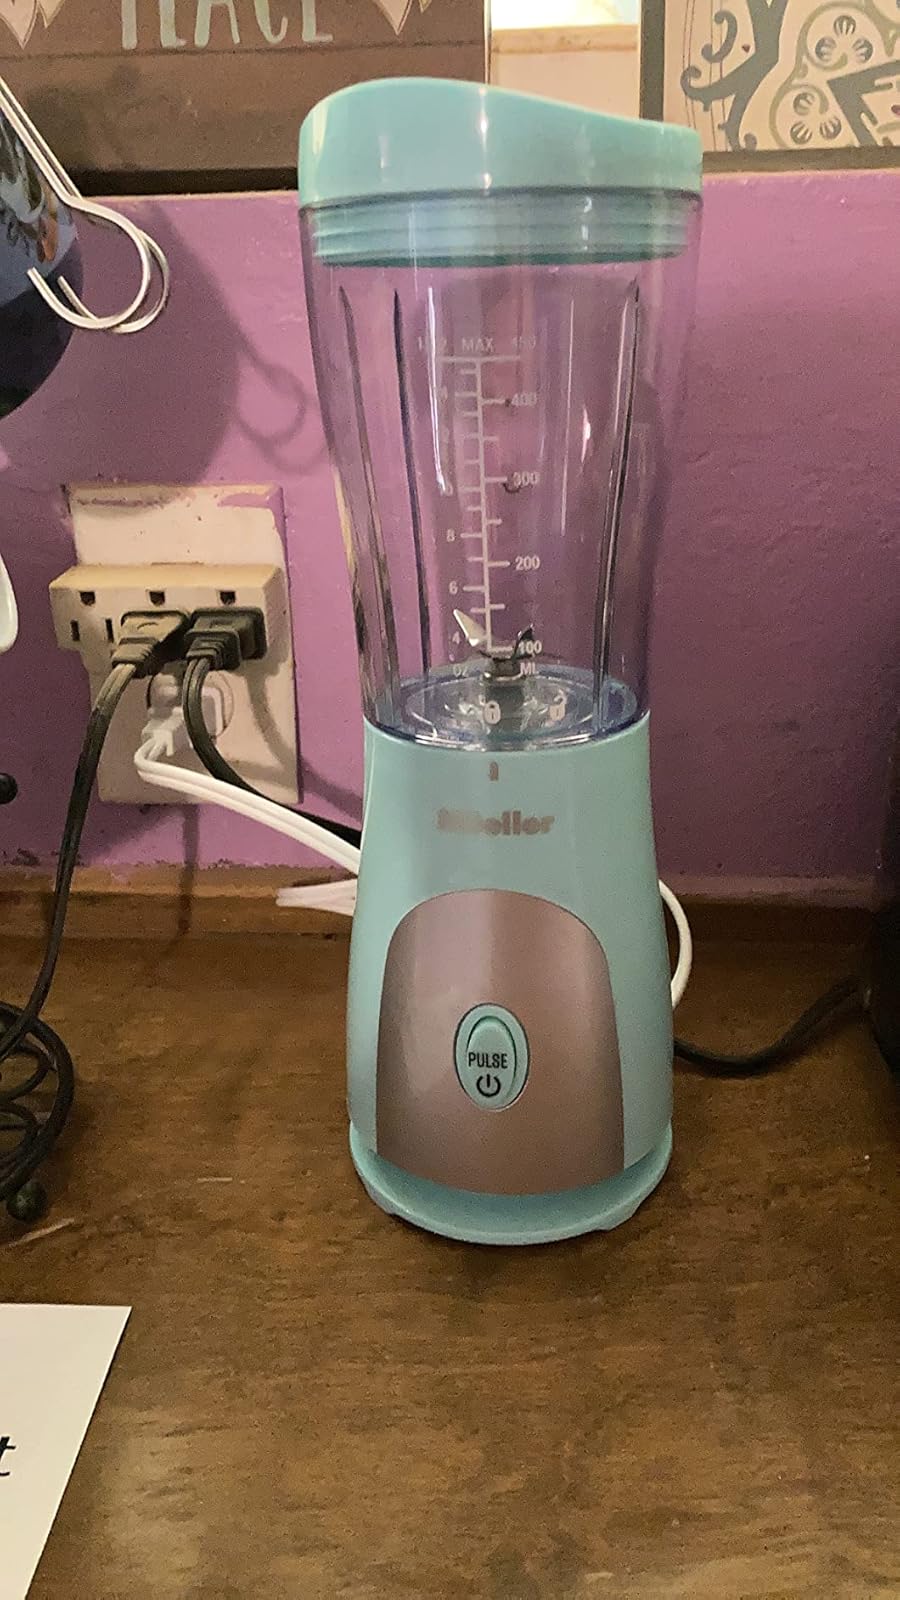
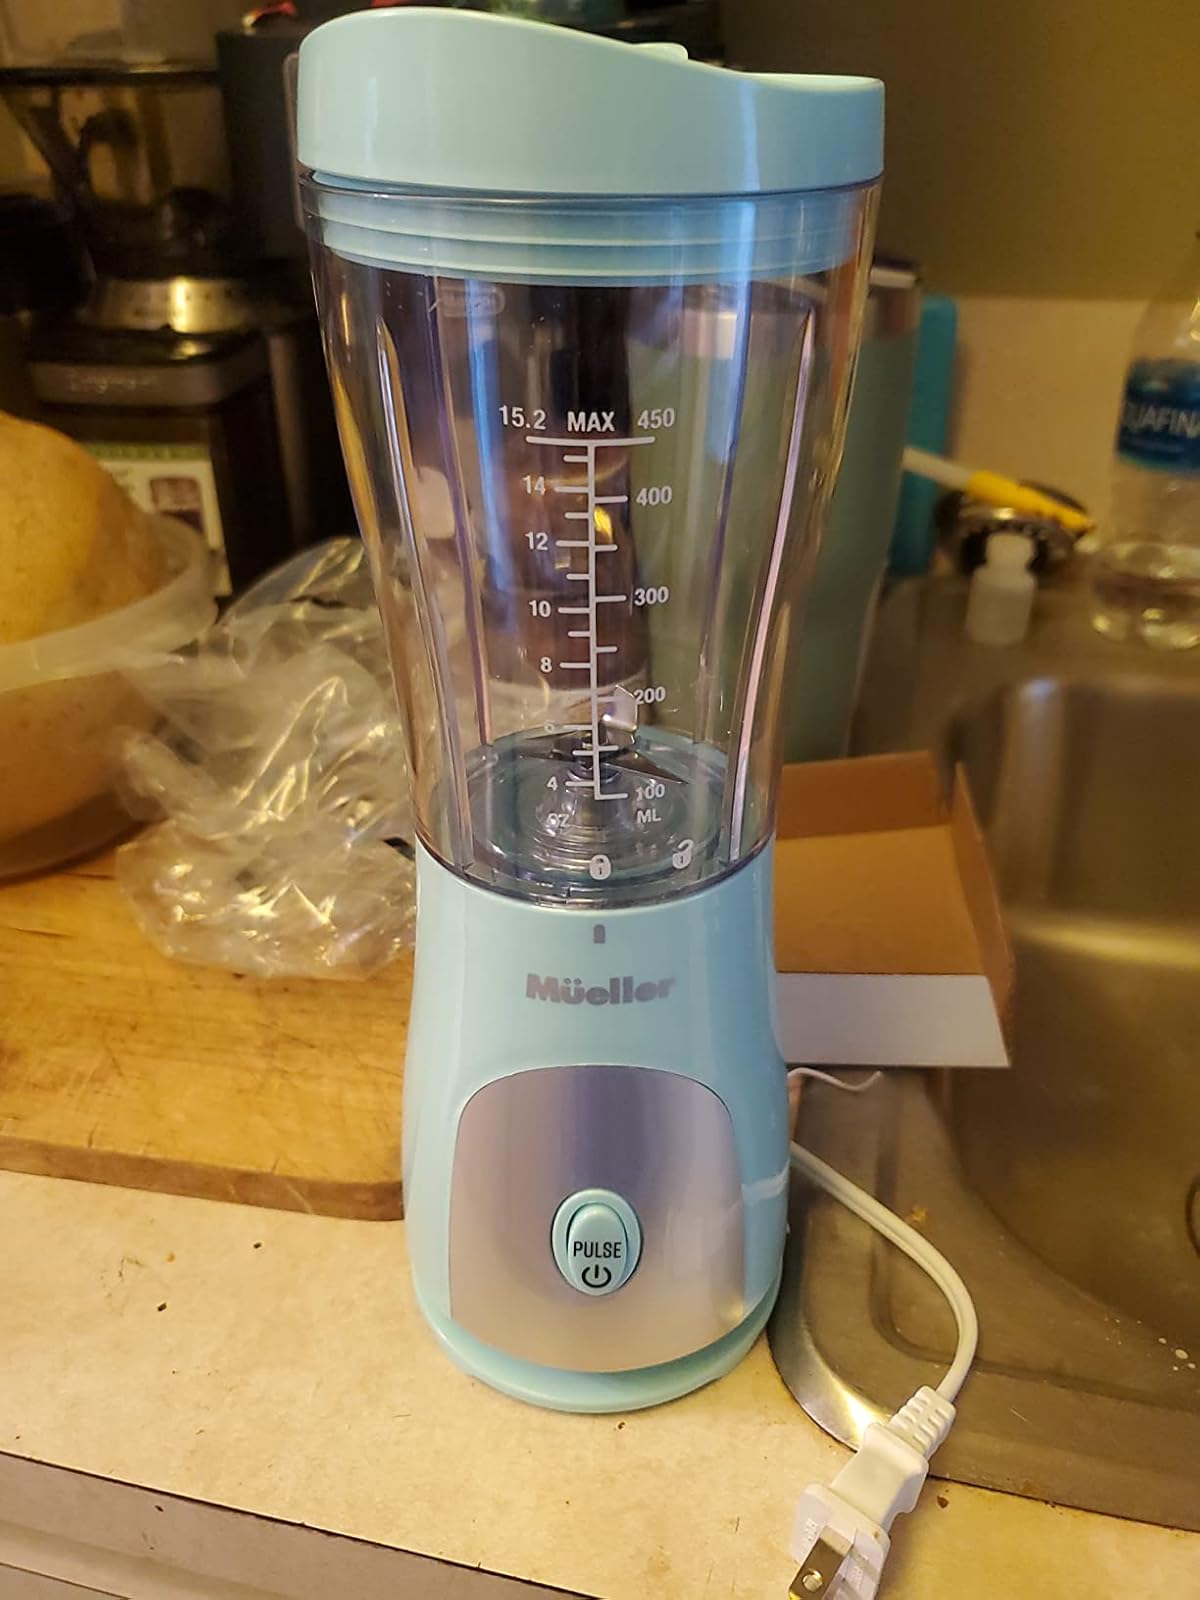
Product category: items_blender
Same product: yes